Robert L. Moran

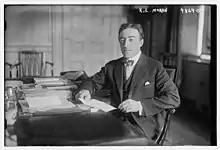
Robert L. Moran Alderman 1915

Moran entered municipal politics in 1913, when Bronx Democrats selected him to run against the Fusionists in an aldermanic contest, which he won. When Frank L. Dowling succeeded George McAneny as president of the Board of Aldermen, Moran was chosen to fill Dowling's place as majority leader. When Alfred E. Smith, later governor of New York, was elected president of the Board of Aldermen in 1916, Moran was made vice-chairman by the votes of his fellow members, and was re-elected to that position upon the reorganization of the board in 1917. Moran became president of the board on January 1, 1919, when Mr. Smith resigned to assume the office of governor.